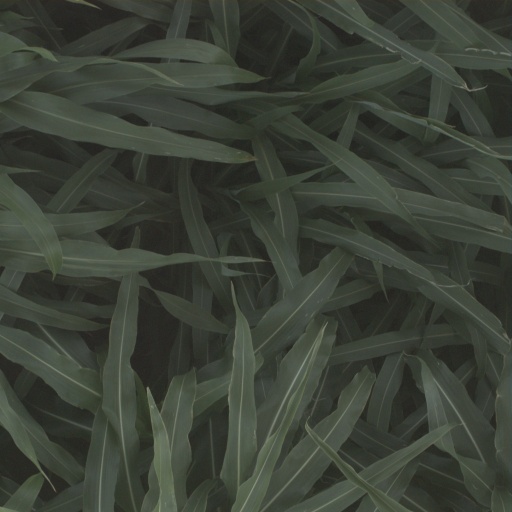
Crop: sorghum